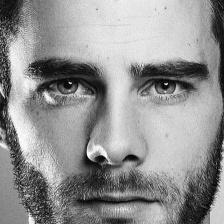
Label: faces